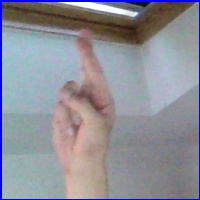
Letra: R